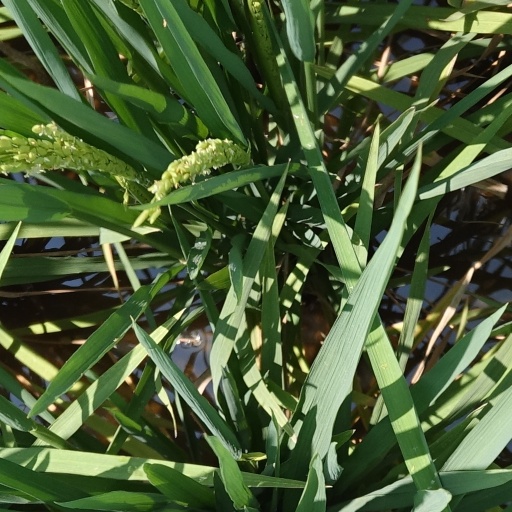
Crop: rice